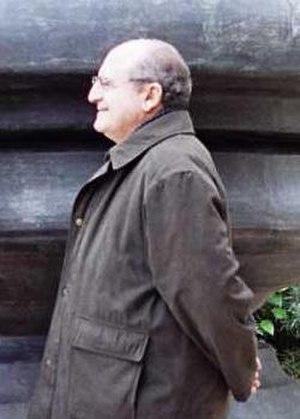
Abel Matutes Juan, est un homme d'affaires et ancien homme politique espagnol membre du Parti populaire.